Romsey Town F.C.

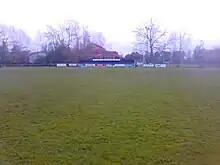
The Bypass Ground

Romsey Town first played on fields which have since been built on at Alma Road but now play their home matches at the AEC Protection Ground (previously known as the Bypass Ground) and have done so since 1956 after they were successful in their application for a 99-year lease on the area of the land the ground is built on from nearby Broadlands.